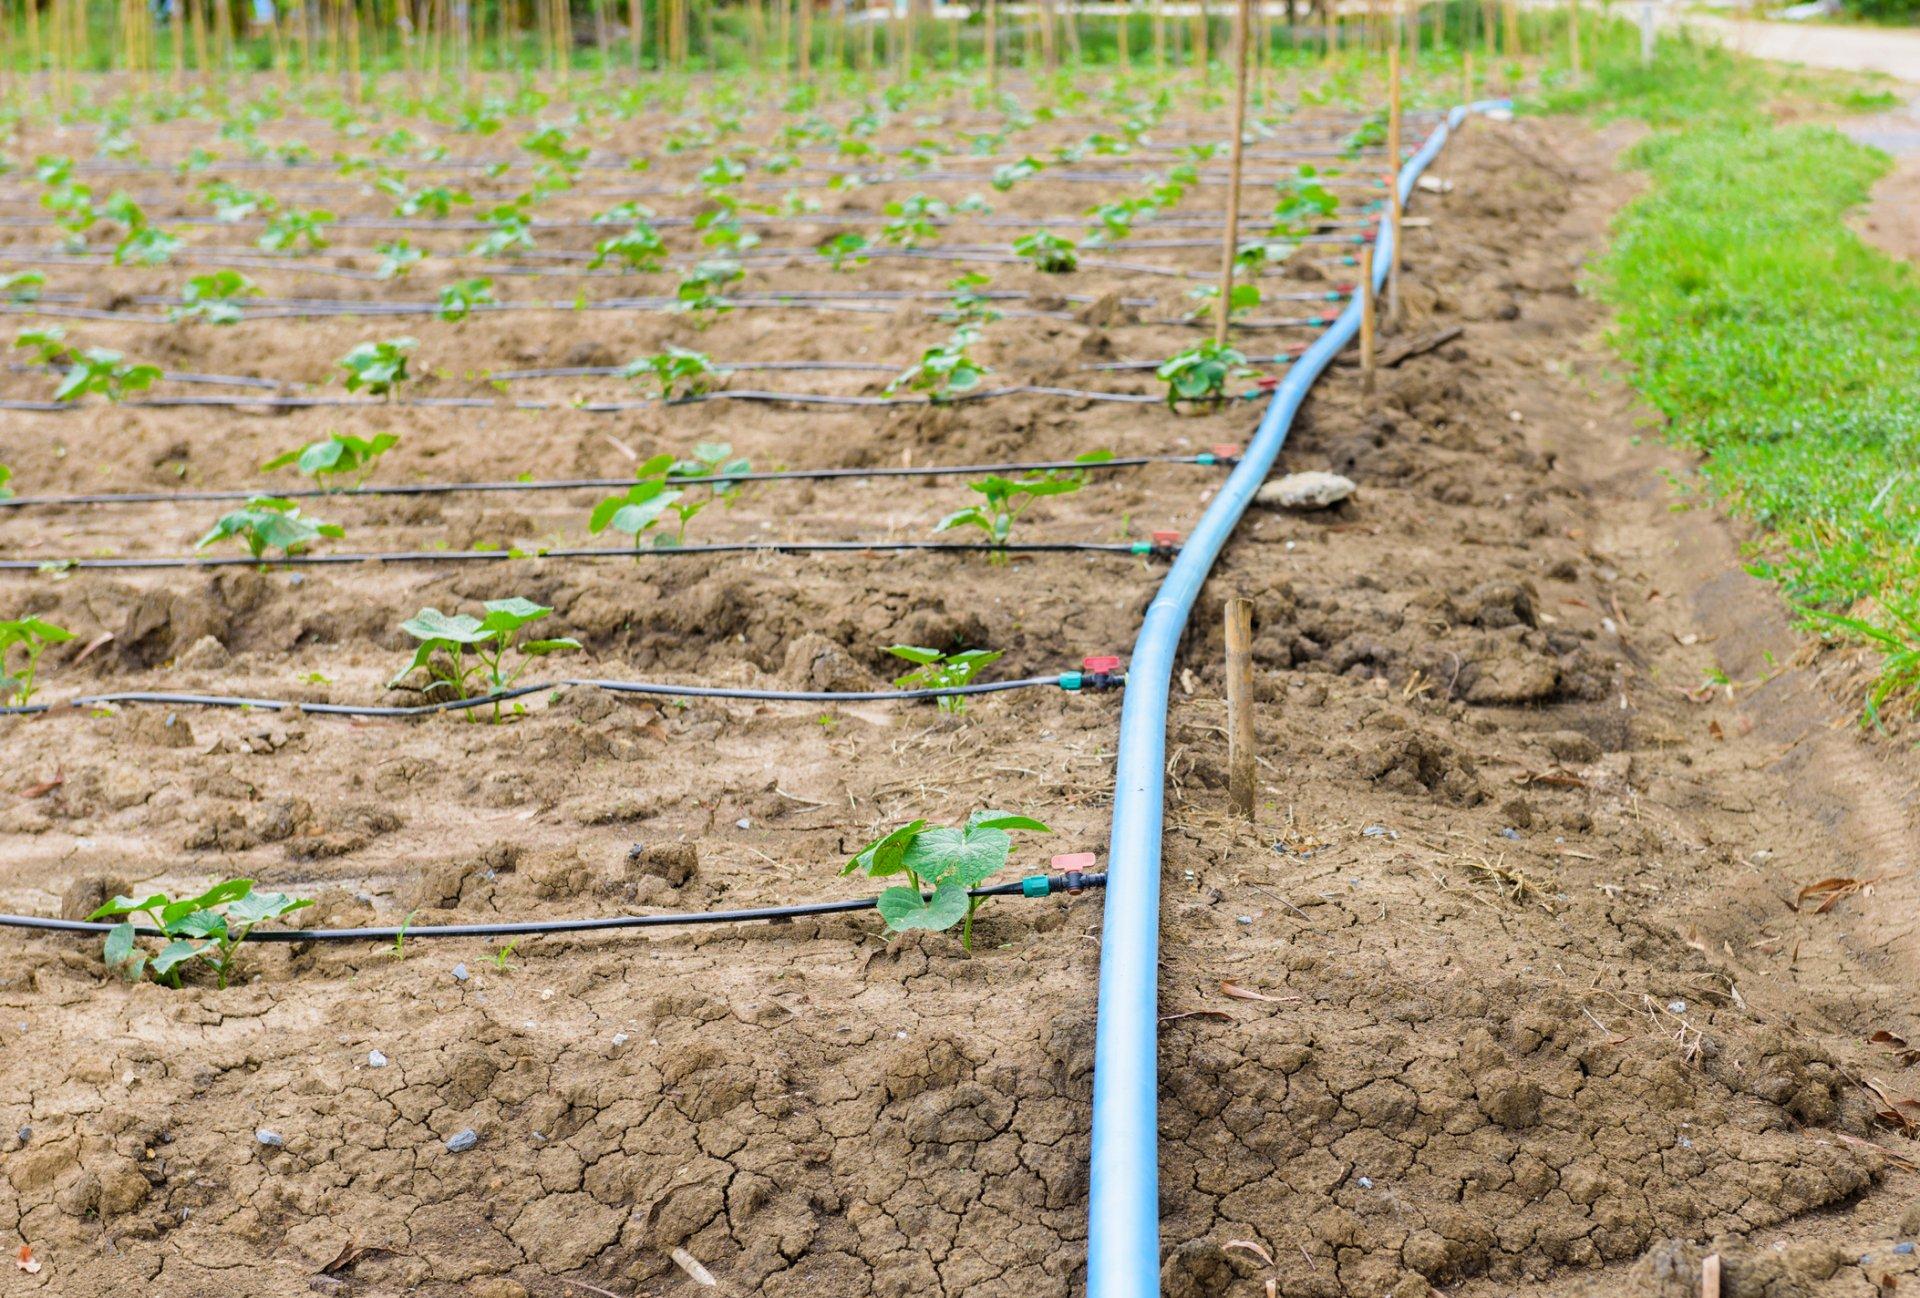
Mfumo wa kisasa wa umwagiliaji kwa kutumia mabomba yanayolazwa kwenye ardhi, tayari umewekwa kwenye shamba lililopandwa maharage, ambayo ndiyo kwanza yapo kwenye hatua za mwanzoni kabisa za kupata majani mawili.